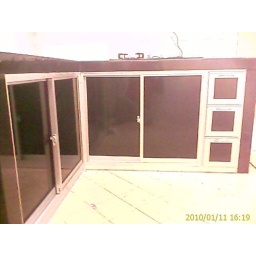
the "L" sliding window under table top